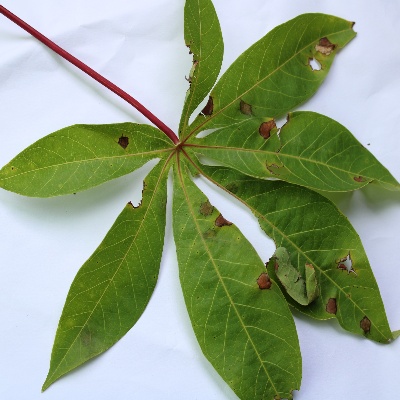
Crop: Cassava
Condition: brown spot